The Prince of Homburg (play)

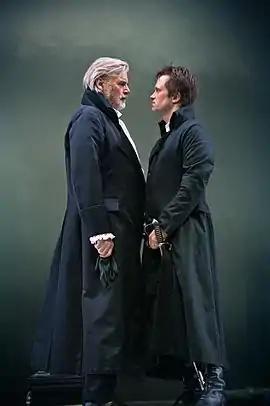
Peter Simonischek as Kurfürst and August Diehl as Homburg, Salzburg Festival 2012

The Prince of Homburg ("Prinz Friedrich von Homburg", or in full "Prinz Friedrich von Homburg oder die Schlacht bei Fehrbellin") is a play by Heinrich von Kleist written in 1809–10, but not performed until 1821, after the author's death.